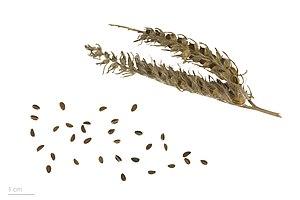
La phacélie à feuilles de tanaisie est une plante herbacée annuelle de la famille des Hydrophyllacées.